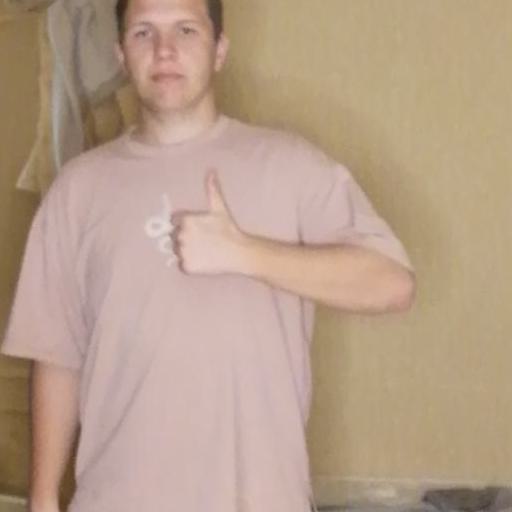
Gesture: like